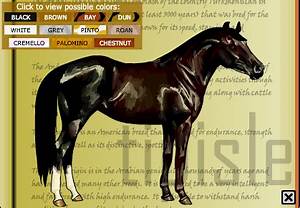
Label: horse